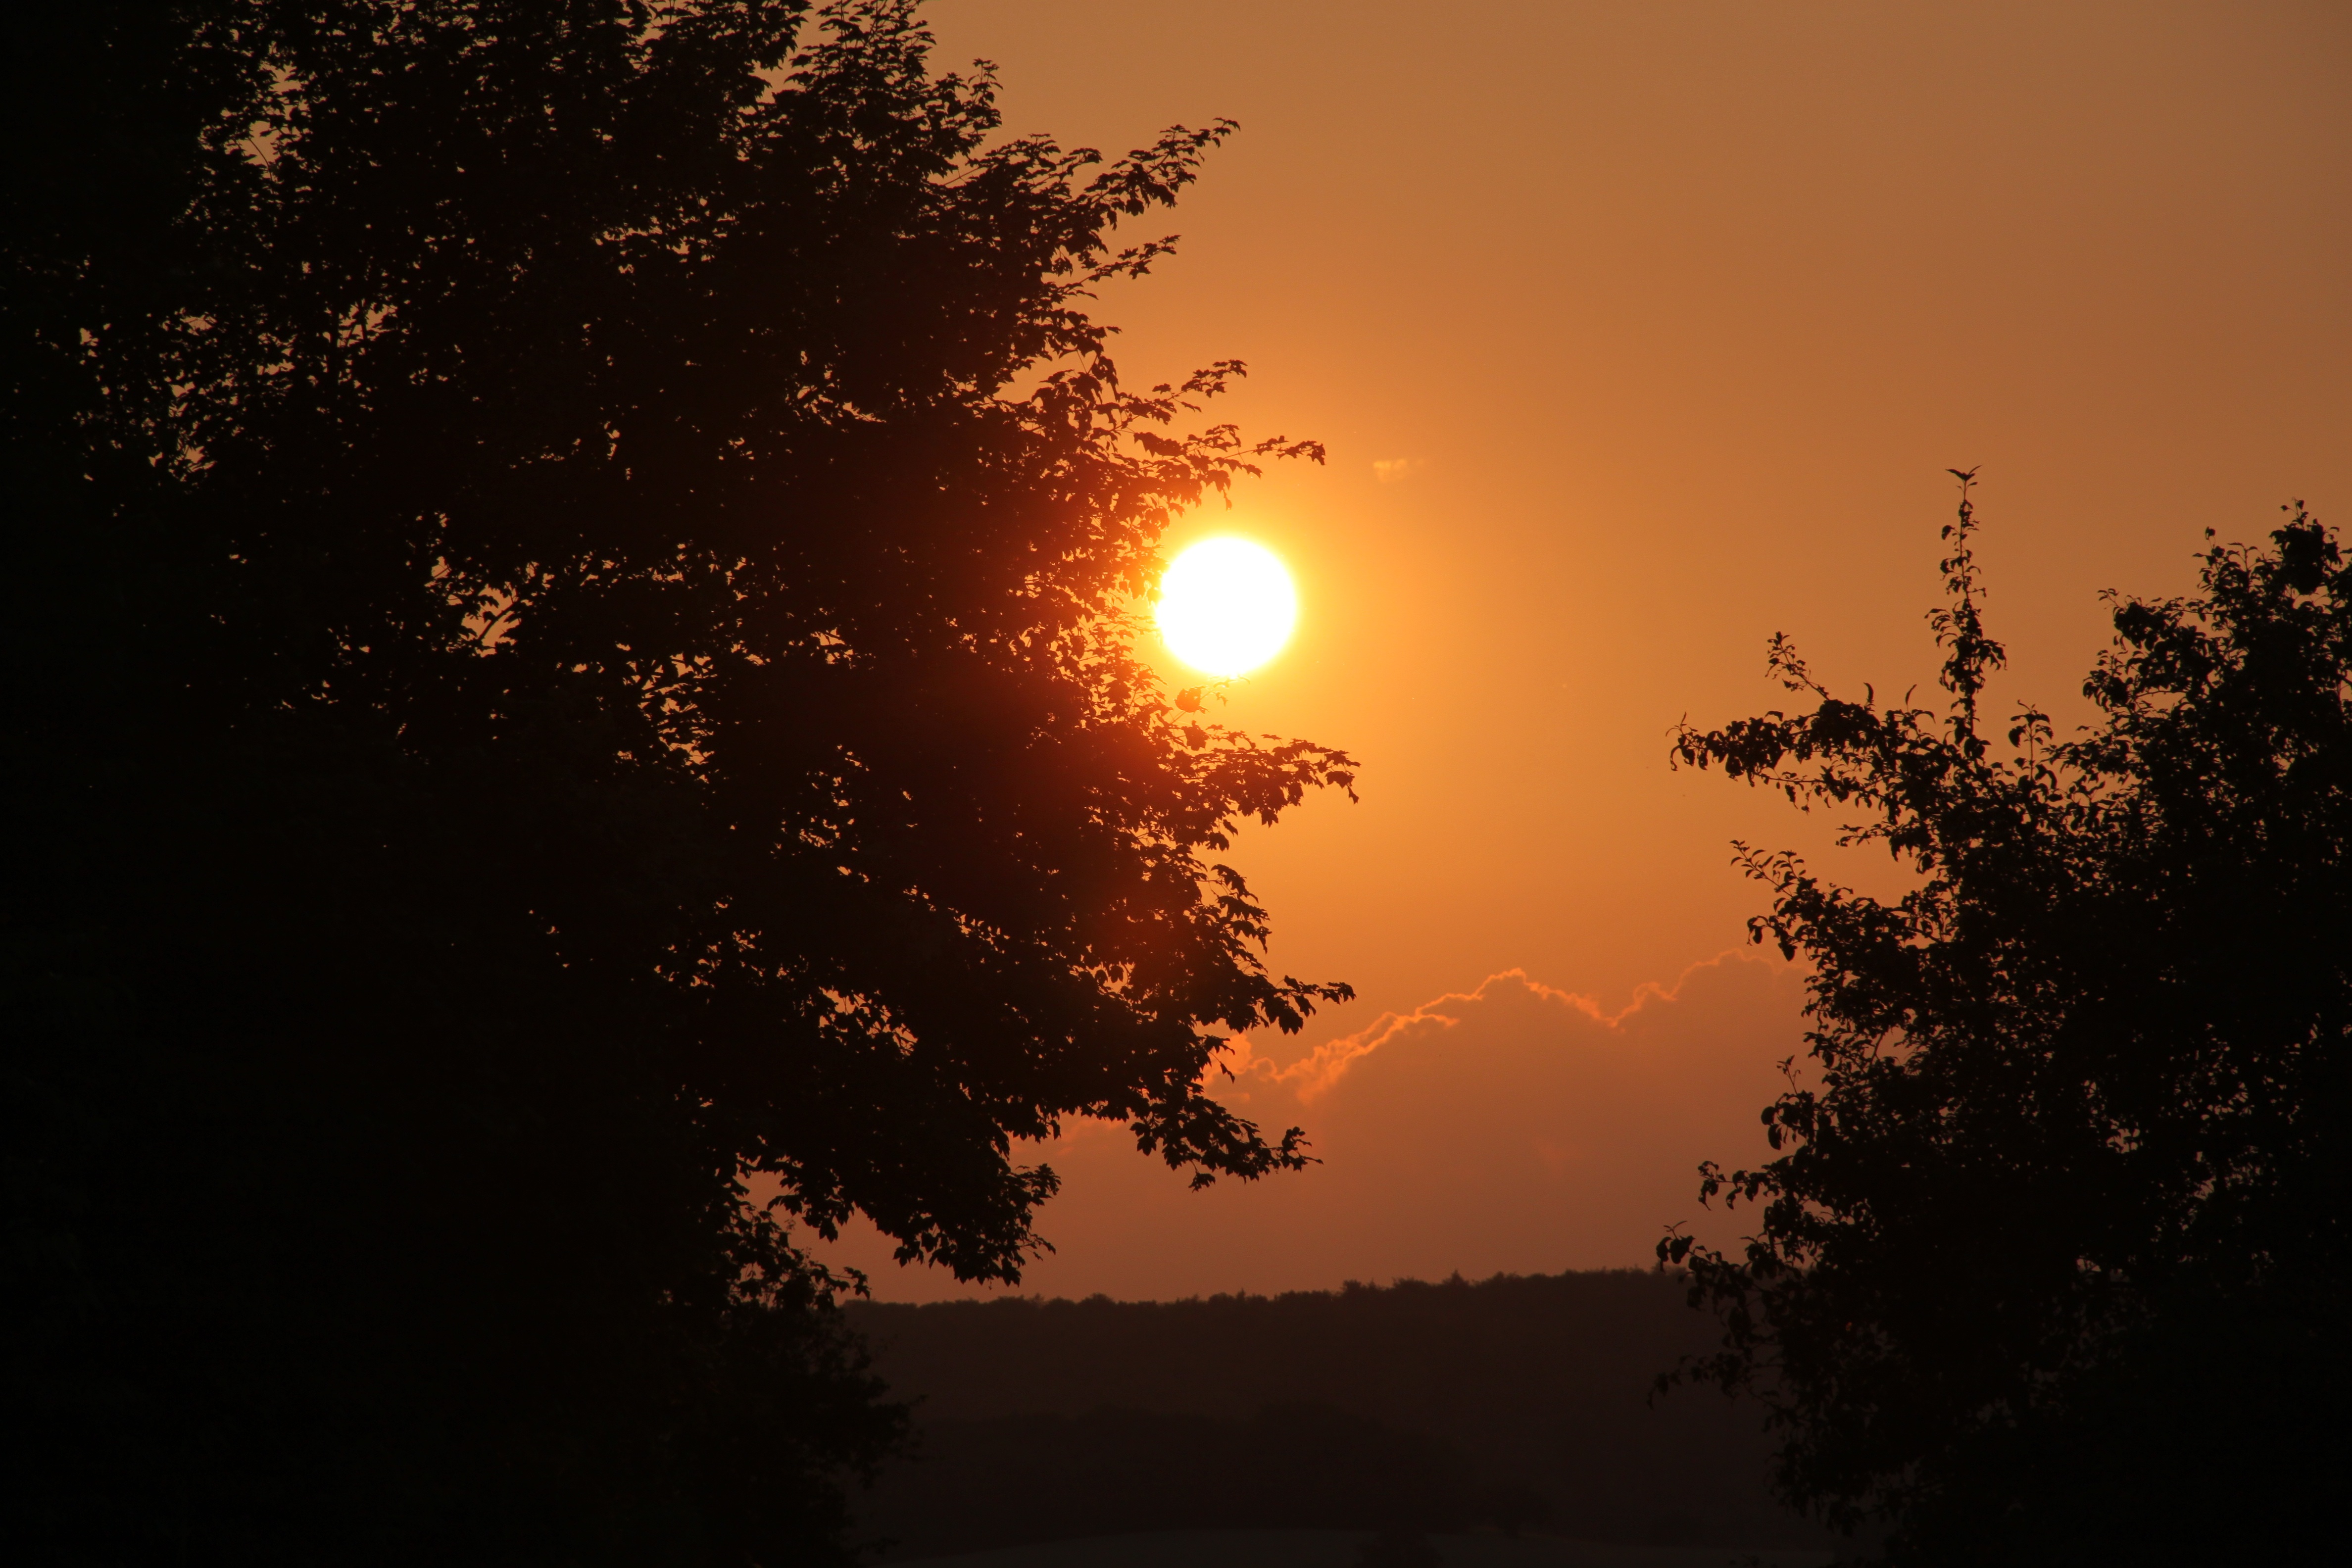
nature, cloud, sky, sun, sunrise, sunset, sunlight, morning, dawn, atmosphere, dusk, evening, orange, romantic, abendstimmung, afterglow, evening sky, astronomical object, atmospheric phenomenon, red sky at morning